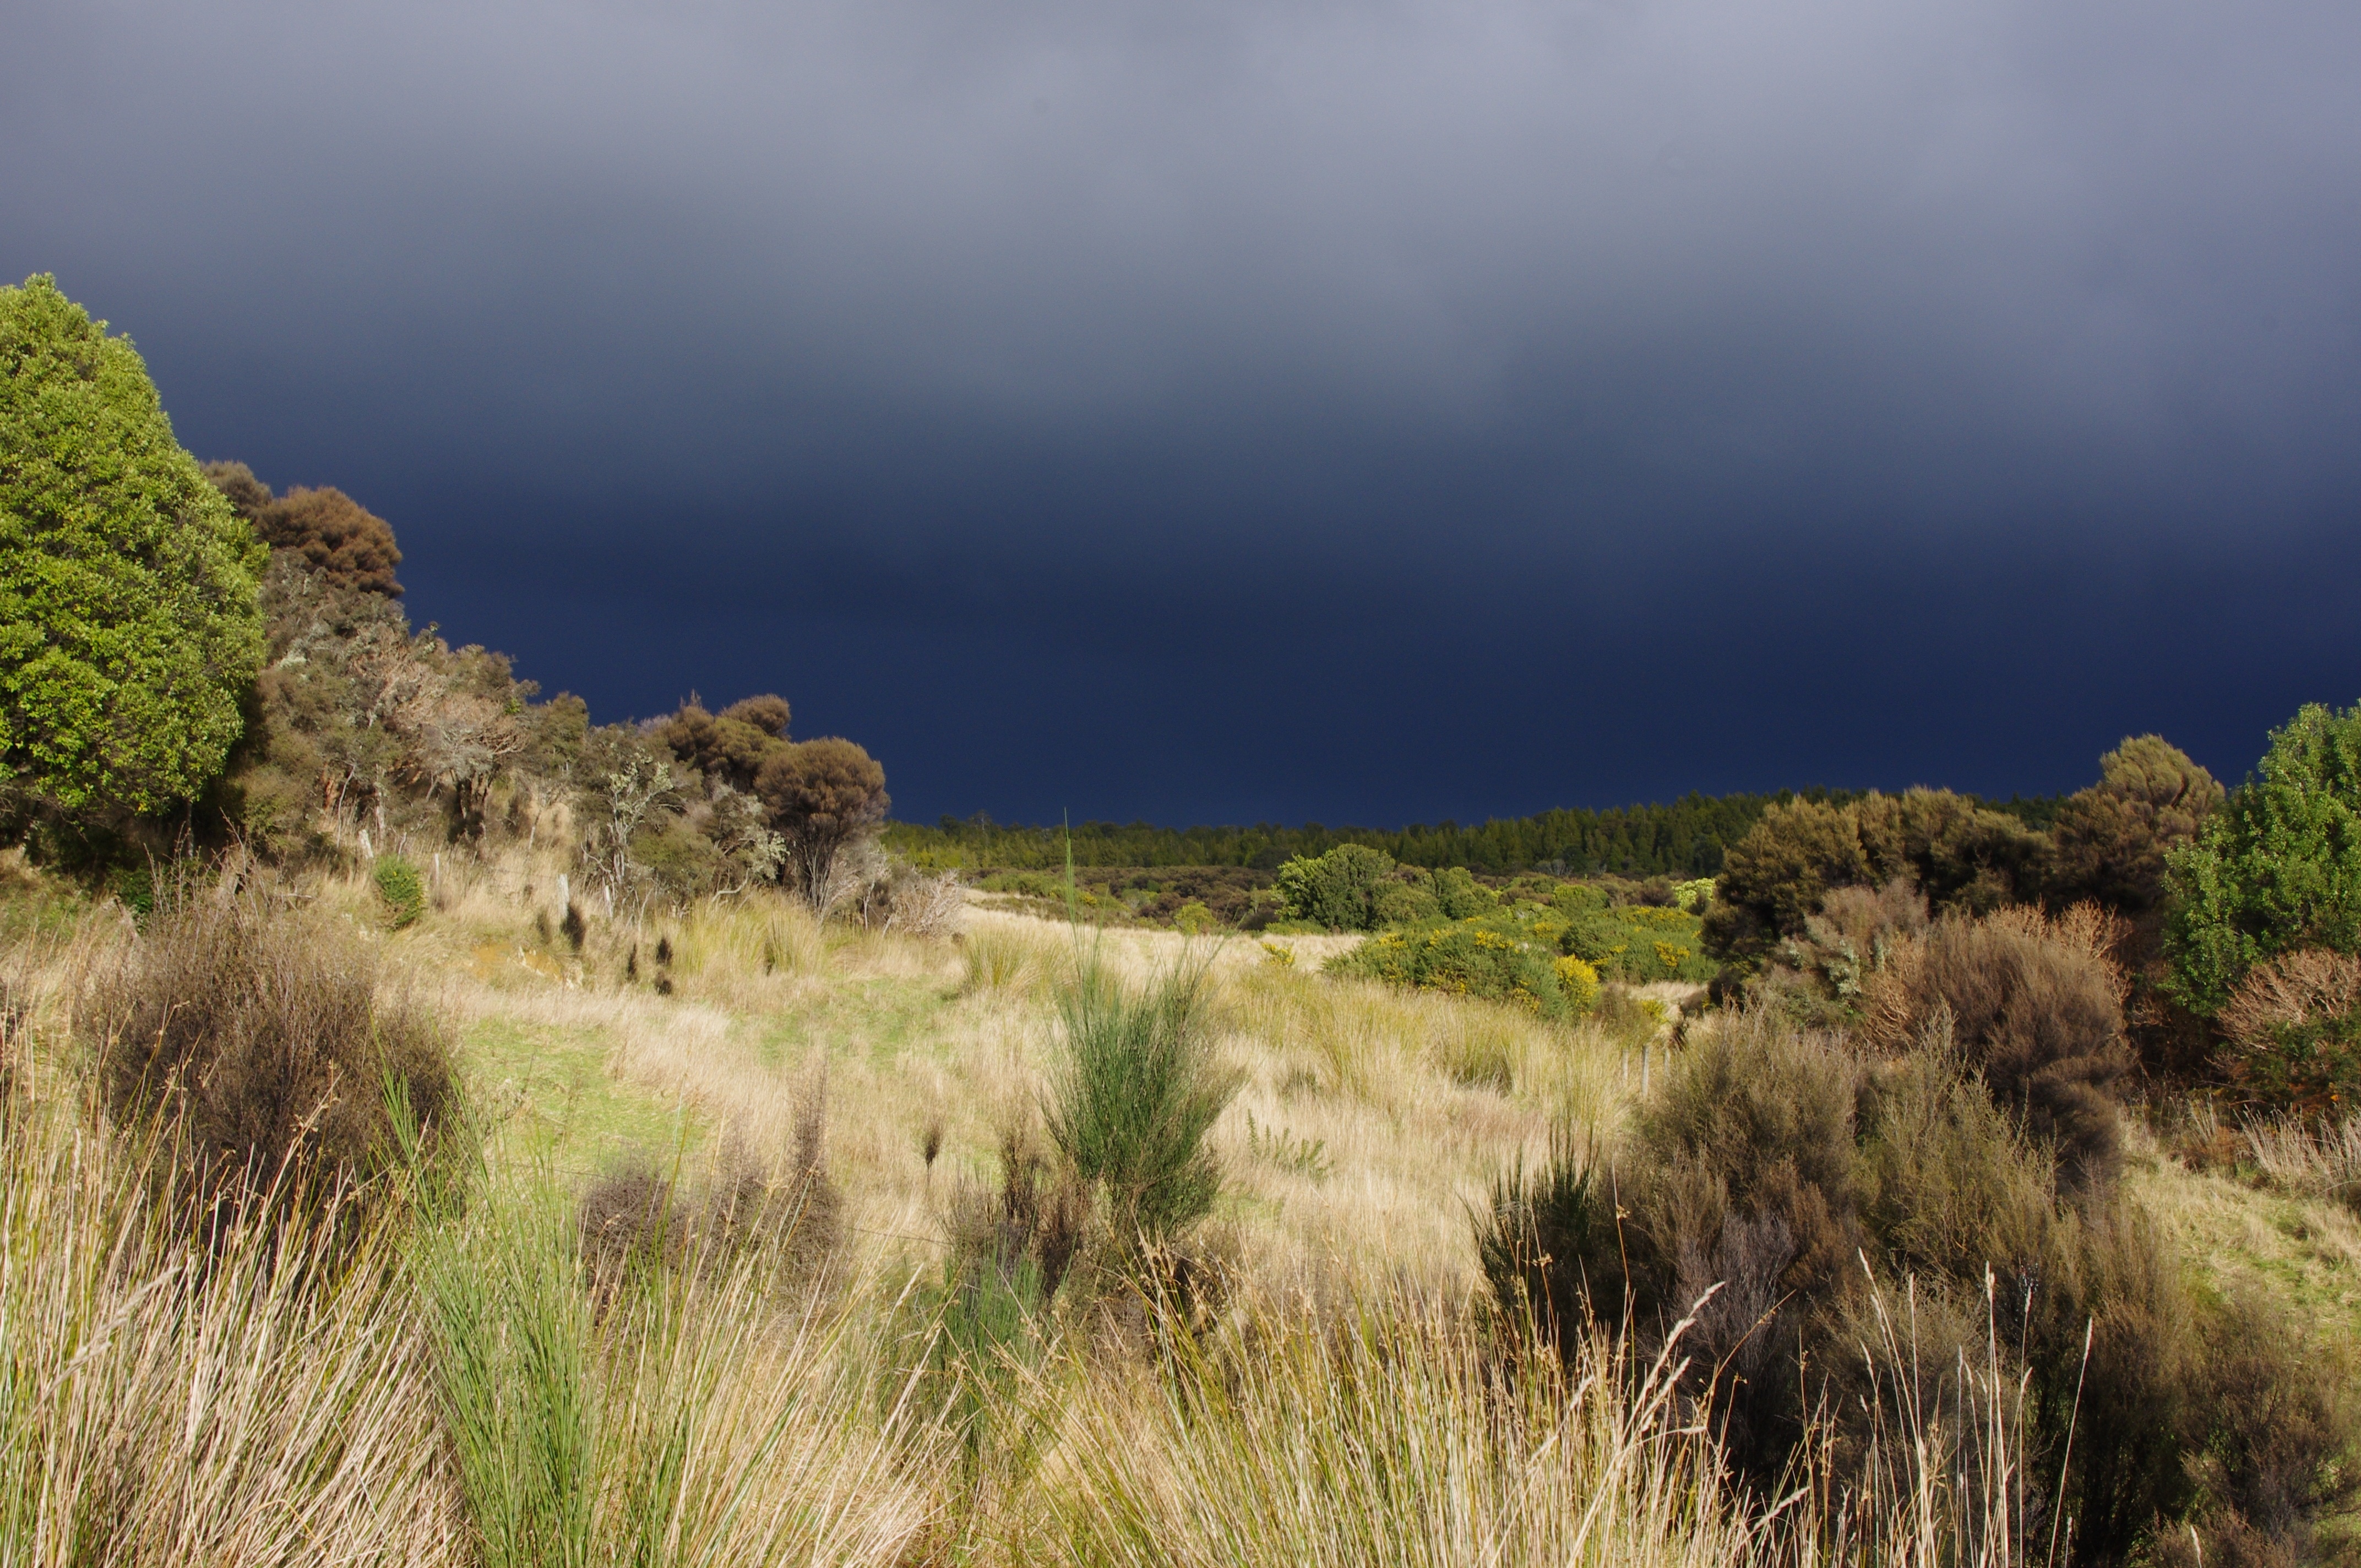
landscape, coast, tree, nature, forest, grass, rock, wilderness, mountain, cloud, field, meadow, prairie, countryside, hill, adventure, mountain range, cliff, scenery, terrain, savanna, ridge, plants, outdoors, south, grassland, new zealand, plateau, scene, habitat, nz, zealand, ecosystem, heath, rural area, landform, natural environment, geographical feature, mountainous landforms